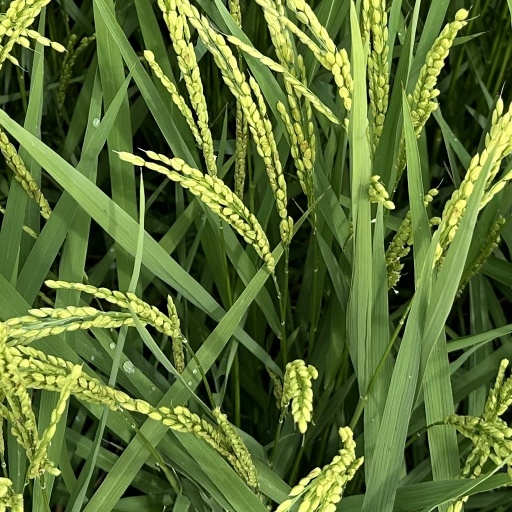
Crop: rice